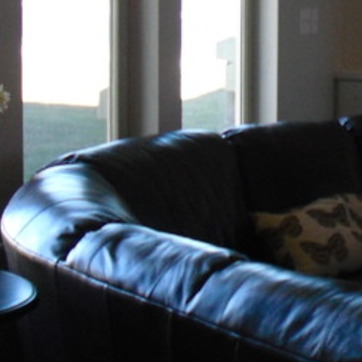
Material: leather